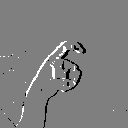
ASL letter: x